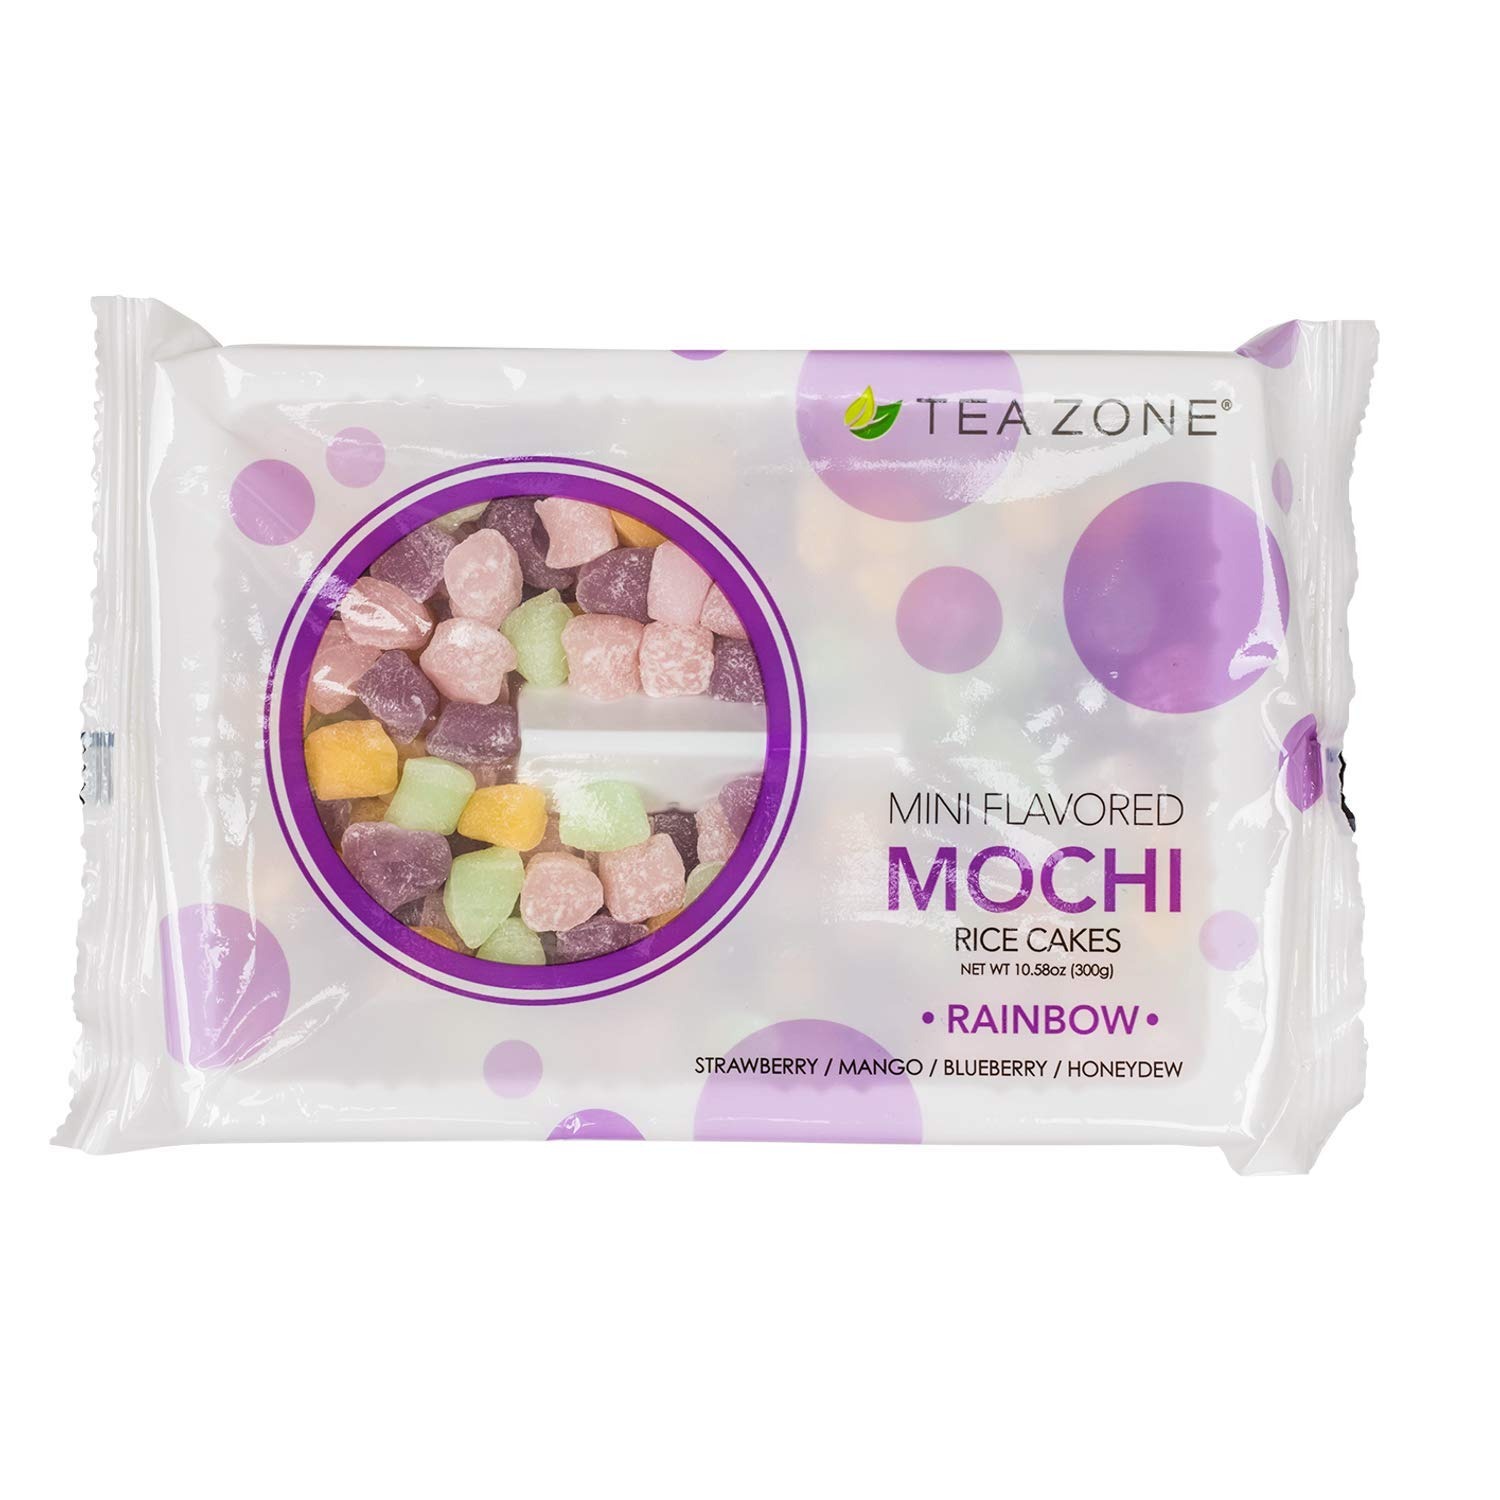
Item Name: Tea Zone 10.6 oz Rainbow Mini Mochi, 25 Count
Bullet Point 1: Each bite-sized piece is individually coated in potato starch
Bullet Point 2: to prevent the pieces from sticking together
Bullet Point 3: Unit Sold By: Case (10.6oz bag x 25 Bags)
Value: 20.0
Unit: pound

Price: 66